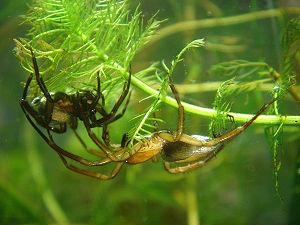
Un couple d'argyronètes (Argyroneta aquatica, la femelle à gauche, le mâle à droite). Photo prise dans le Wien Prater, à Vienne (Autriche). Русский: Паук-серебрянка Argyroneta aquatica. Слева самка, справа самец. Найдены в парке г.Вены, Австрия. Студийная фотография сделана в аквариуме.
Argyroneta aquatica, l'Argyronète, est une espèce d'araignées aranéomorphes de la famille des Dictynidae. Elle vit quasi intégralement sous l'eau.
L'appellation « araignée aquatique » peut faire référence à :
Le Yeun Elez est une large dépression située au cœur des Monts d'Arrée, en Bretagne.